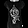
Label: T - shirt / top